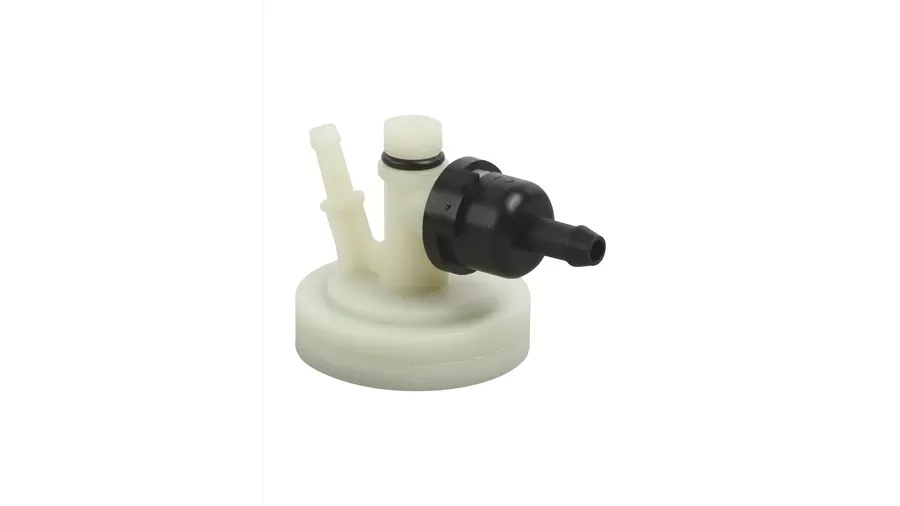
Bosch Damper Assembly Pulsation-Damper 01 - 00622127
Suits:
Brand: Bosch
Category: Hardware > Tools > Paint Tools > Paint Shakers